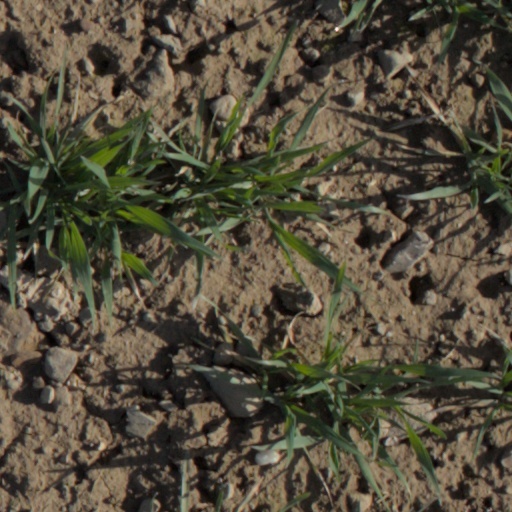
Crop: wheat